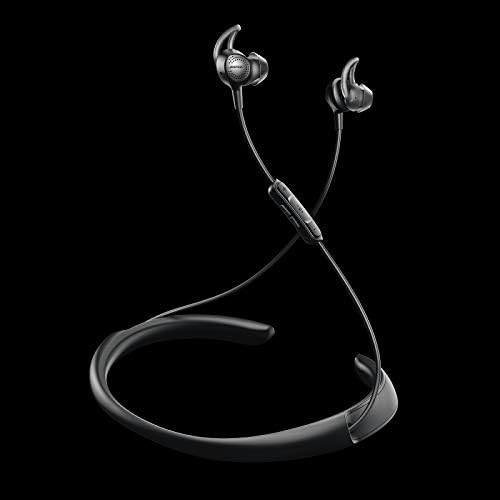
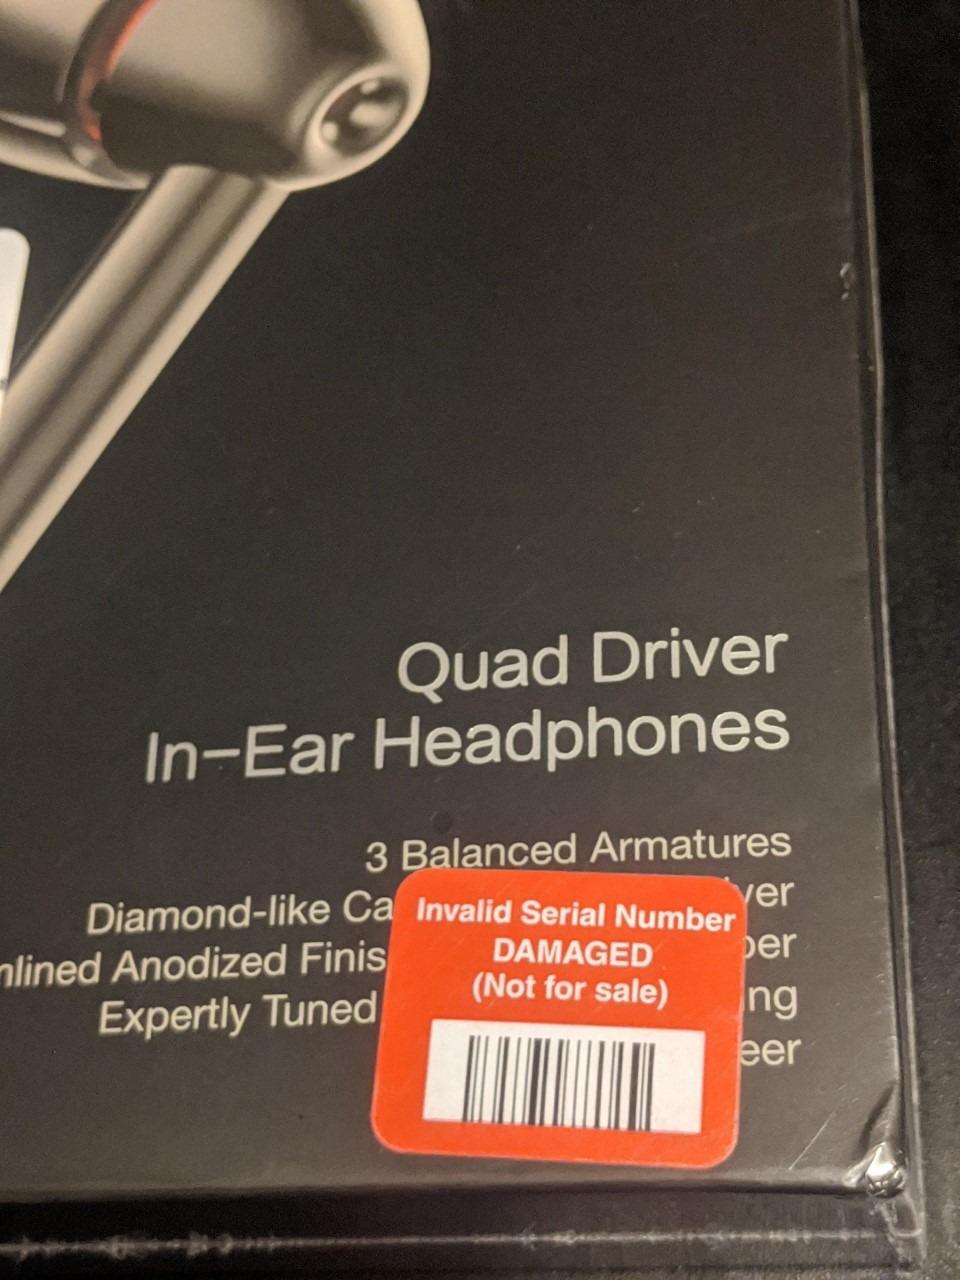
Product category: headphones
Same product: no